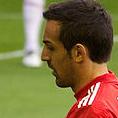
Age: 24